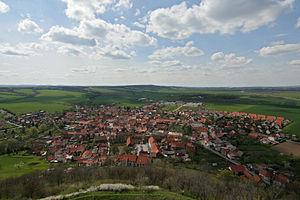
Mühlberg est un village dans l’arrondissement de Gotha dans la région de Thuringe, en Allemagne.